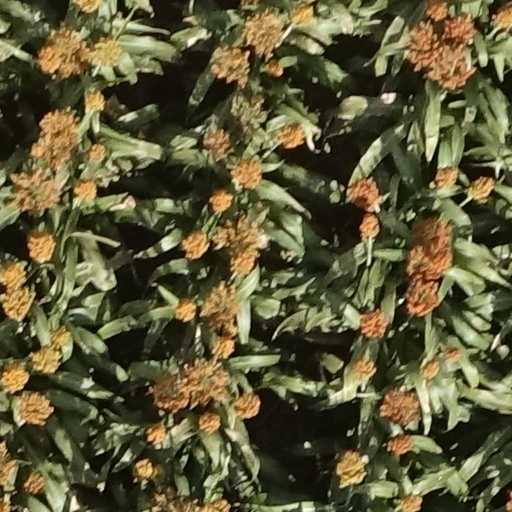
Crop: sorghum